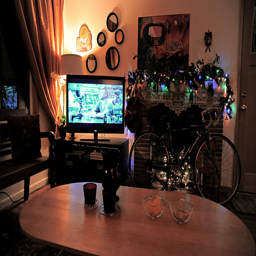
The table is positioned to watch television while eating.
A living room with a bicycle, television, and coffee table.
A television plays in orange, dimly lit room
A flat screen TV sitting in a room next to a fire place.
View of a TV from table and fireplace with Christmas lights and a bicycle in front.